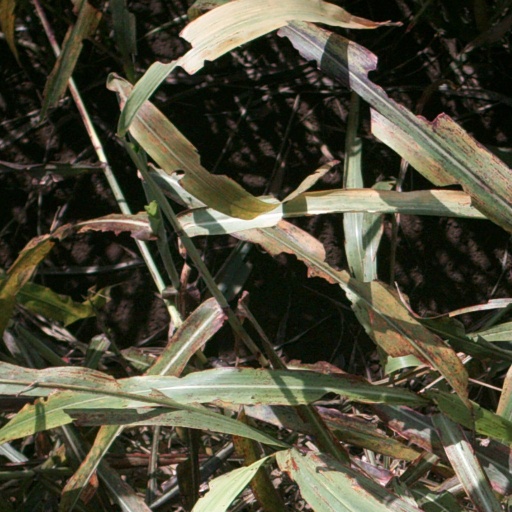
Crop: sorghum